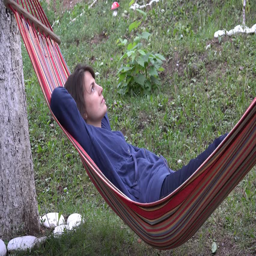
young woman relaxing in hammock and looking to the sky , thoughtful